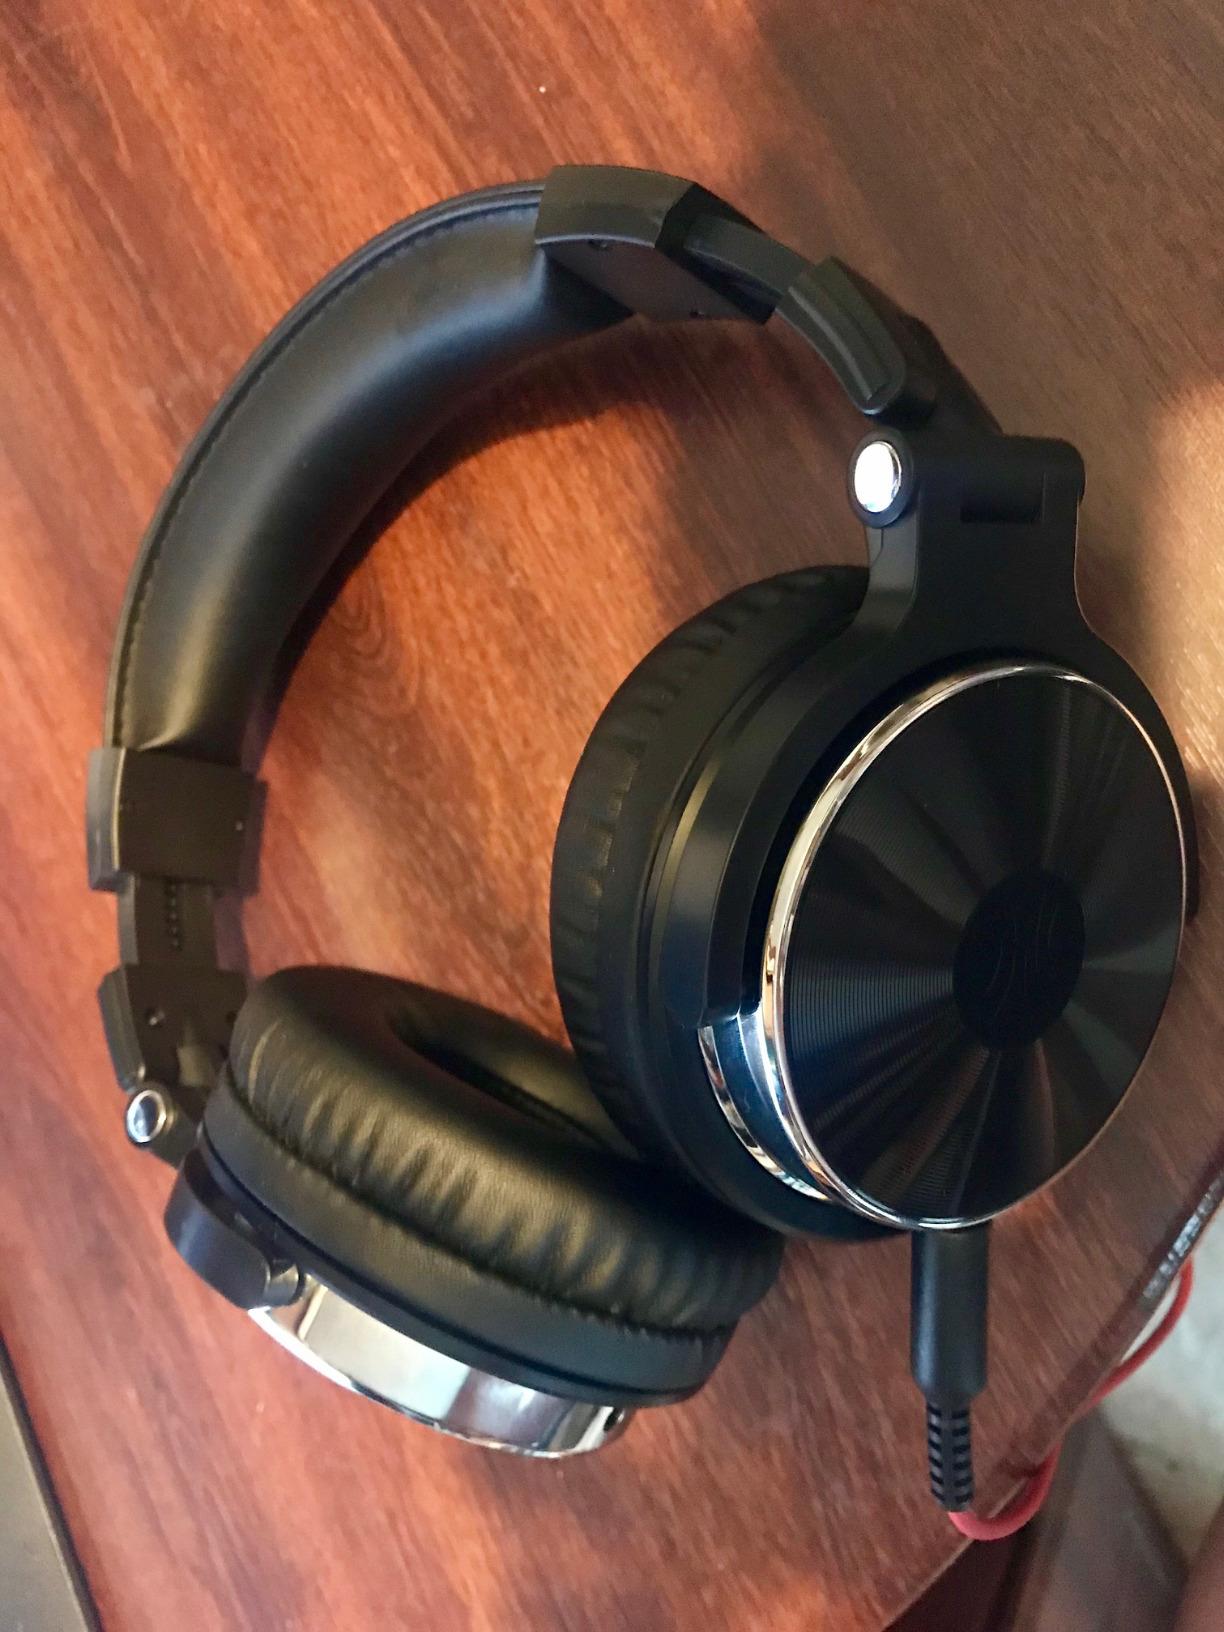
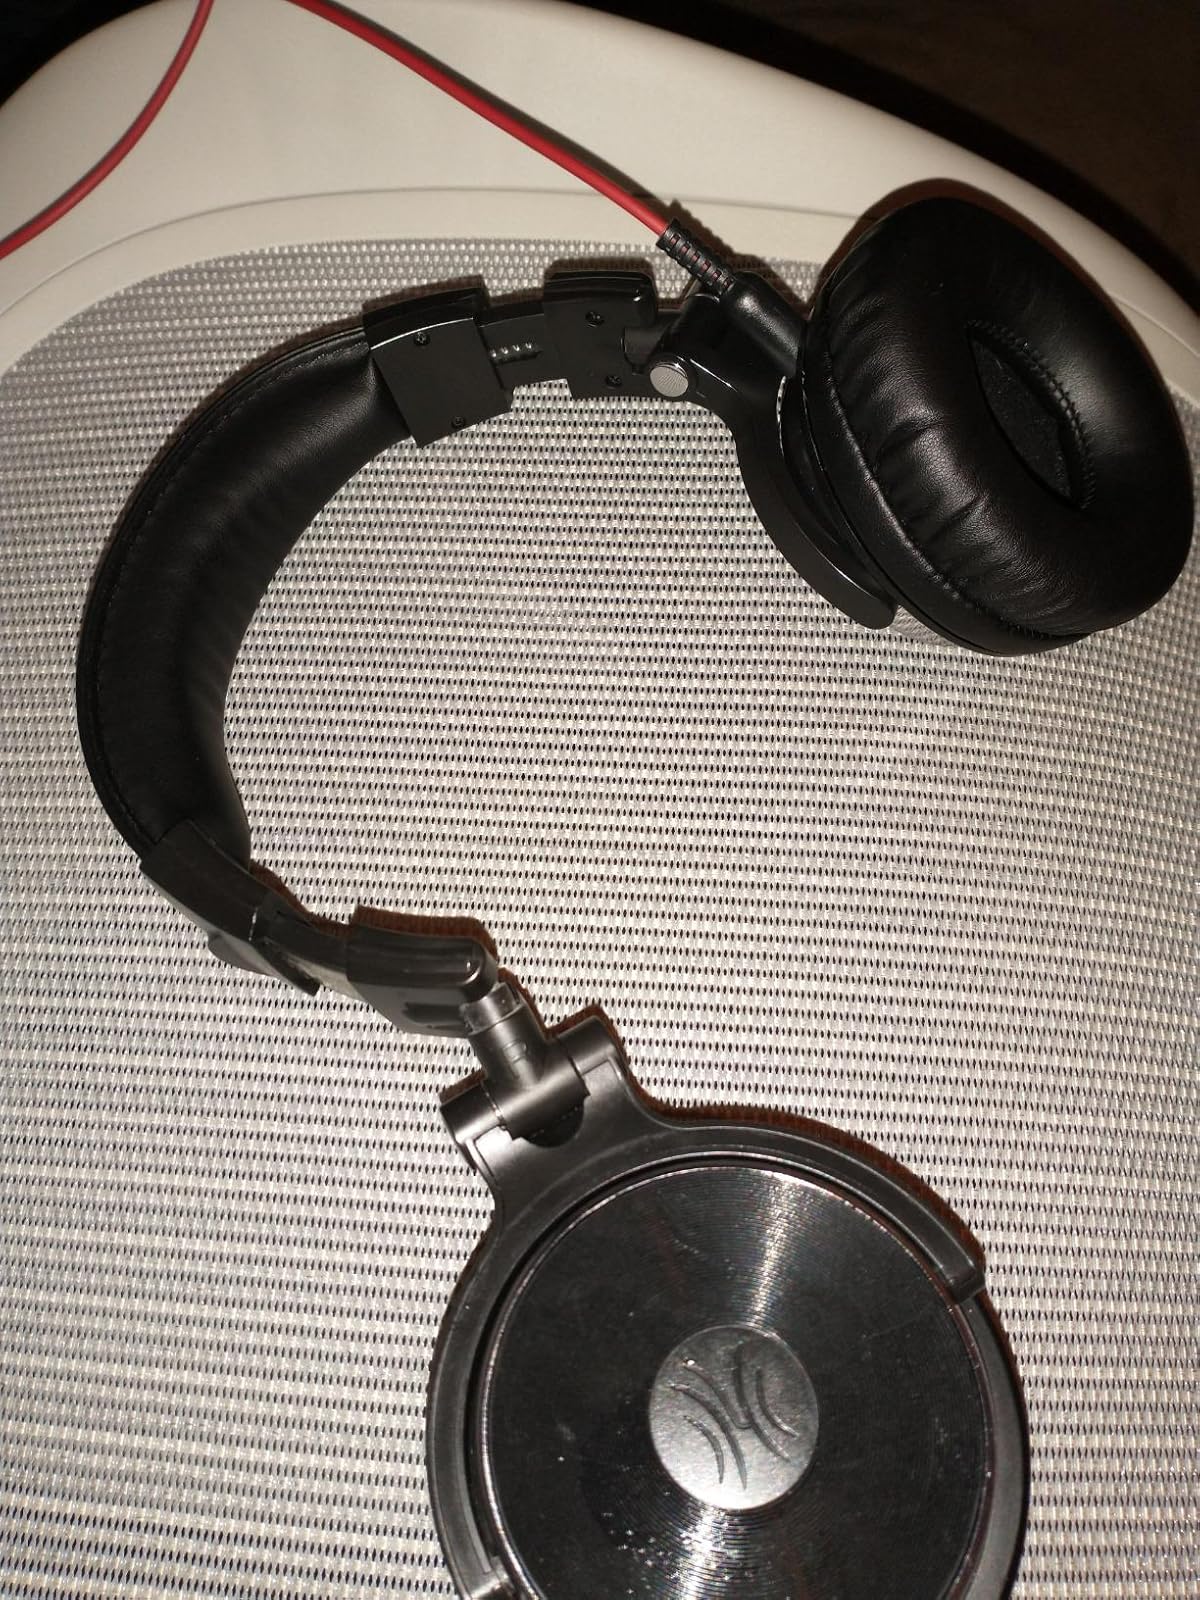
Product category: headphones
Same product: yes